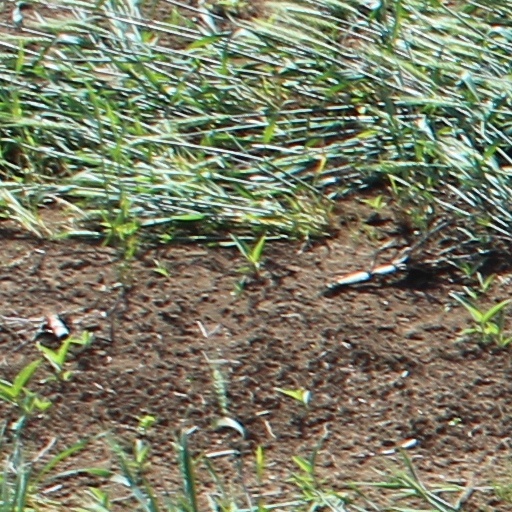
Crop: wheat